Answer in natural language. Considering the relative positions, where is brown colour desk  shape square with respect to blue modern tv stand? Choose between the following options: left or right
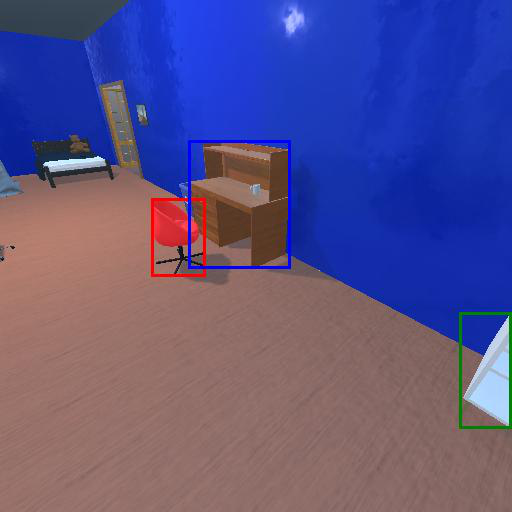
<answer>left</answer>